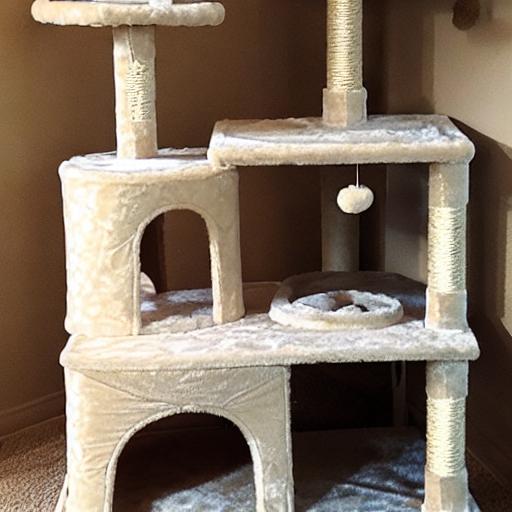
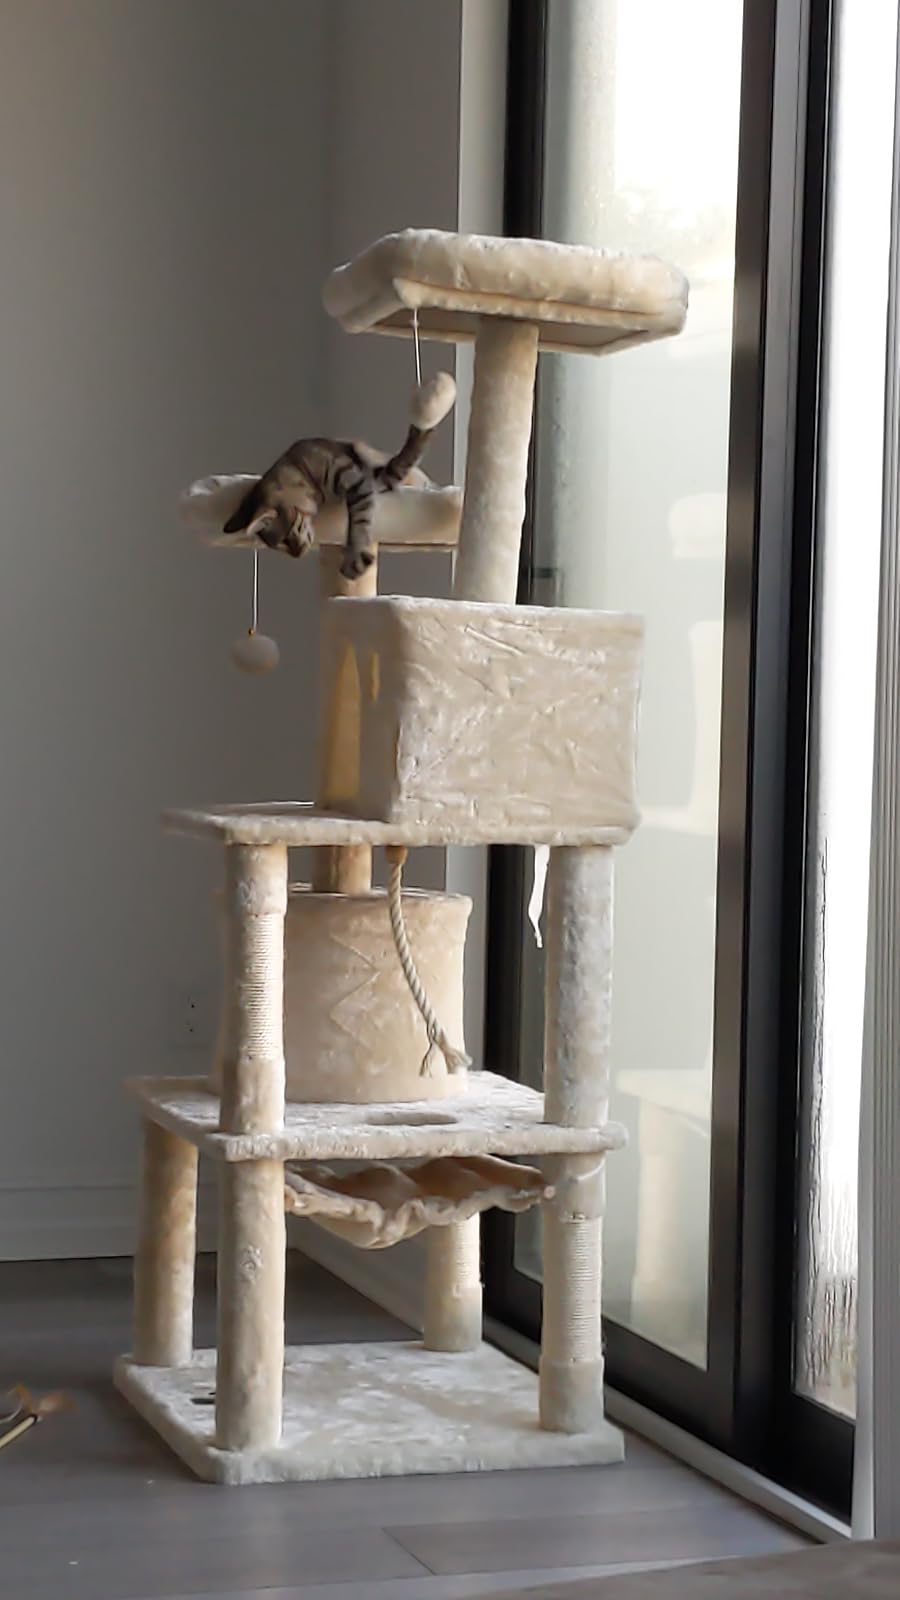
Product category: items_cat tree
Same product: no